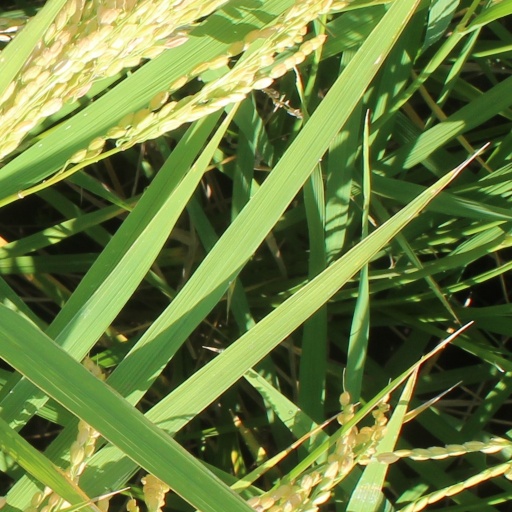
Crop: rice